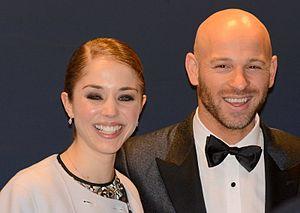
Alice Isaaz et Franck Gastambide à la cérémonie des César
La Surface de réparation est un film français réalisé par Christophe Régin, sorti en 2017.